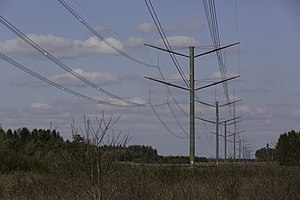
Højspændingsforbindelsen Kassø-Tjele
Højspændingsforbindelsen Kassø-Tjele på vejen mellem Ejstrupholm og Brande
Højspændingsforbindelsen Kassø–Tjele på vejen mellem Ejstrupholm og Brande
Højspændingsforbindelsen Kassø-Tjele er en 400 kV højspændingsforbindelse fra Transformerstation Kassø ved Kassø vest for Aabenraa til Jævnstrømsstation Tjele ved Foulum øst for Viborg. Undervejs passerer den Koblingsstation Revsing ved Vejen og Station Askær ved Brande. Forbindelsen er i alt 174 km lang og drives af Energinet som betegner den som rygraden i det jysk-fynske eltransmissionsnet.